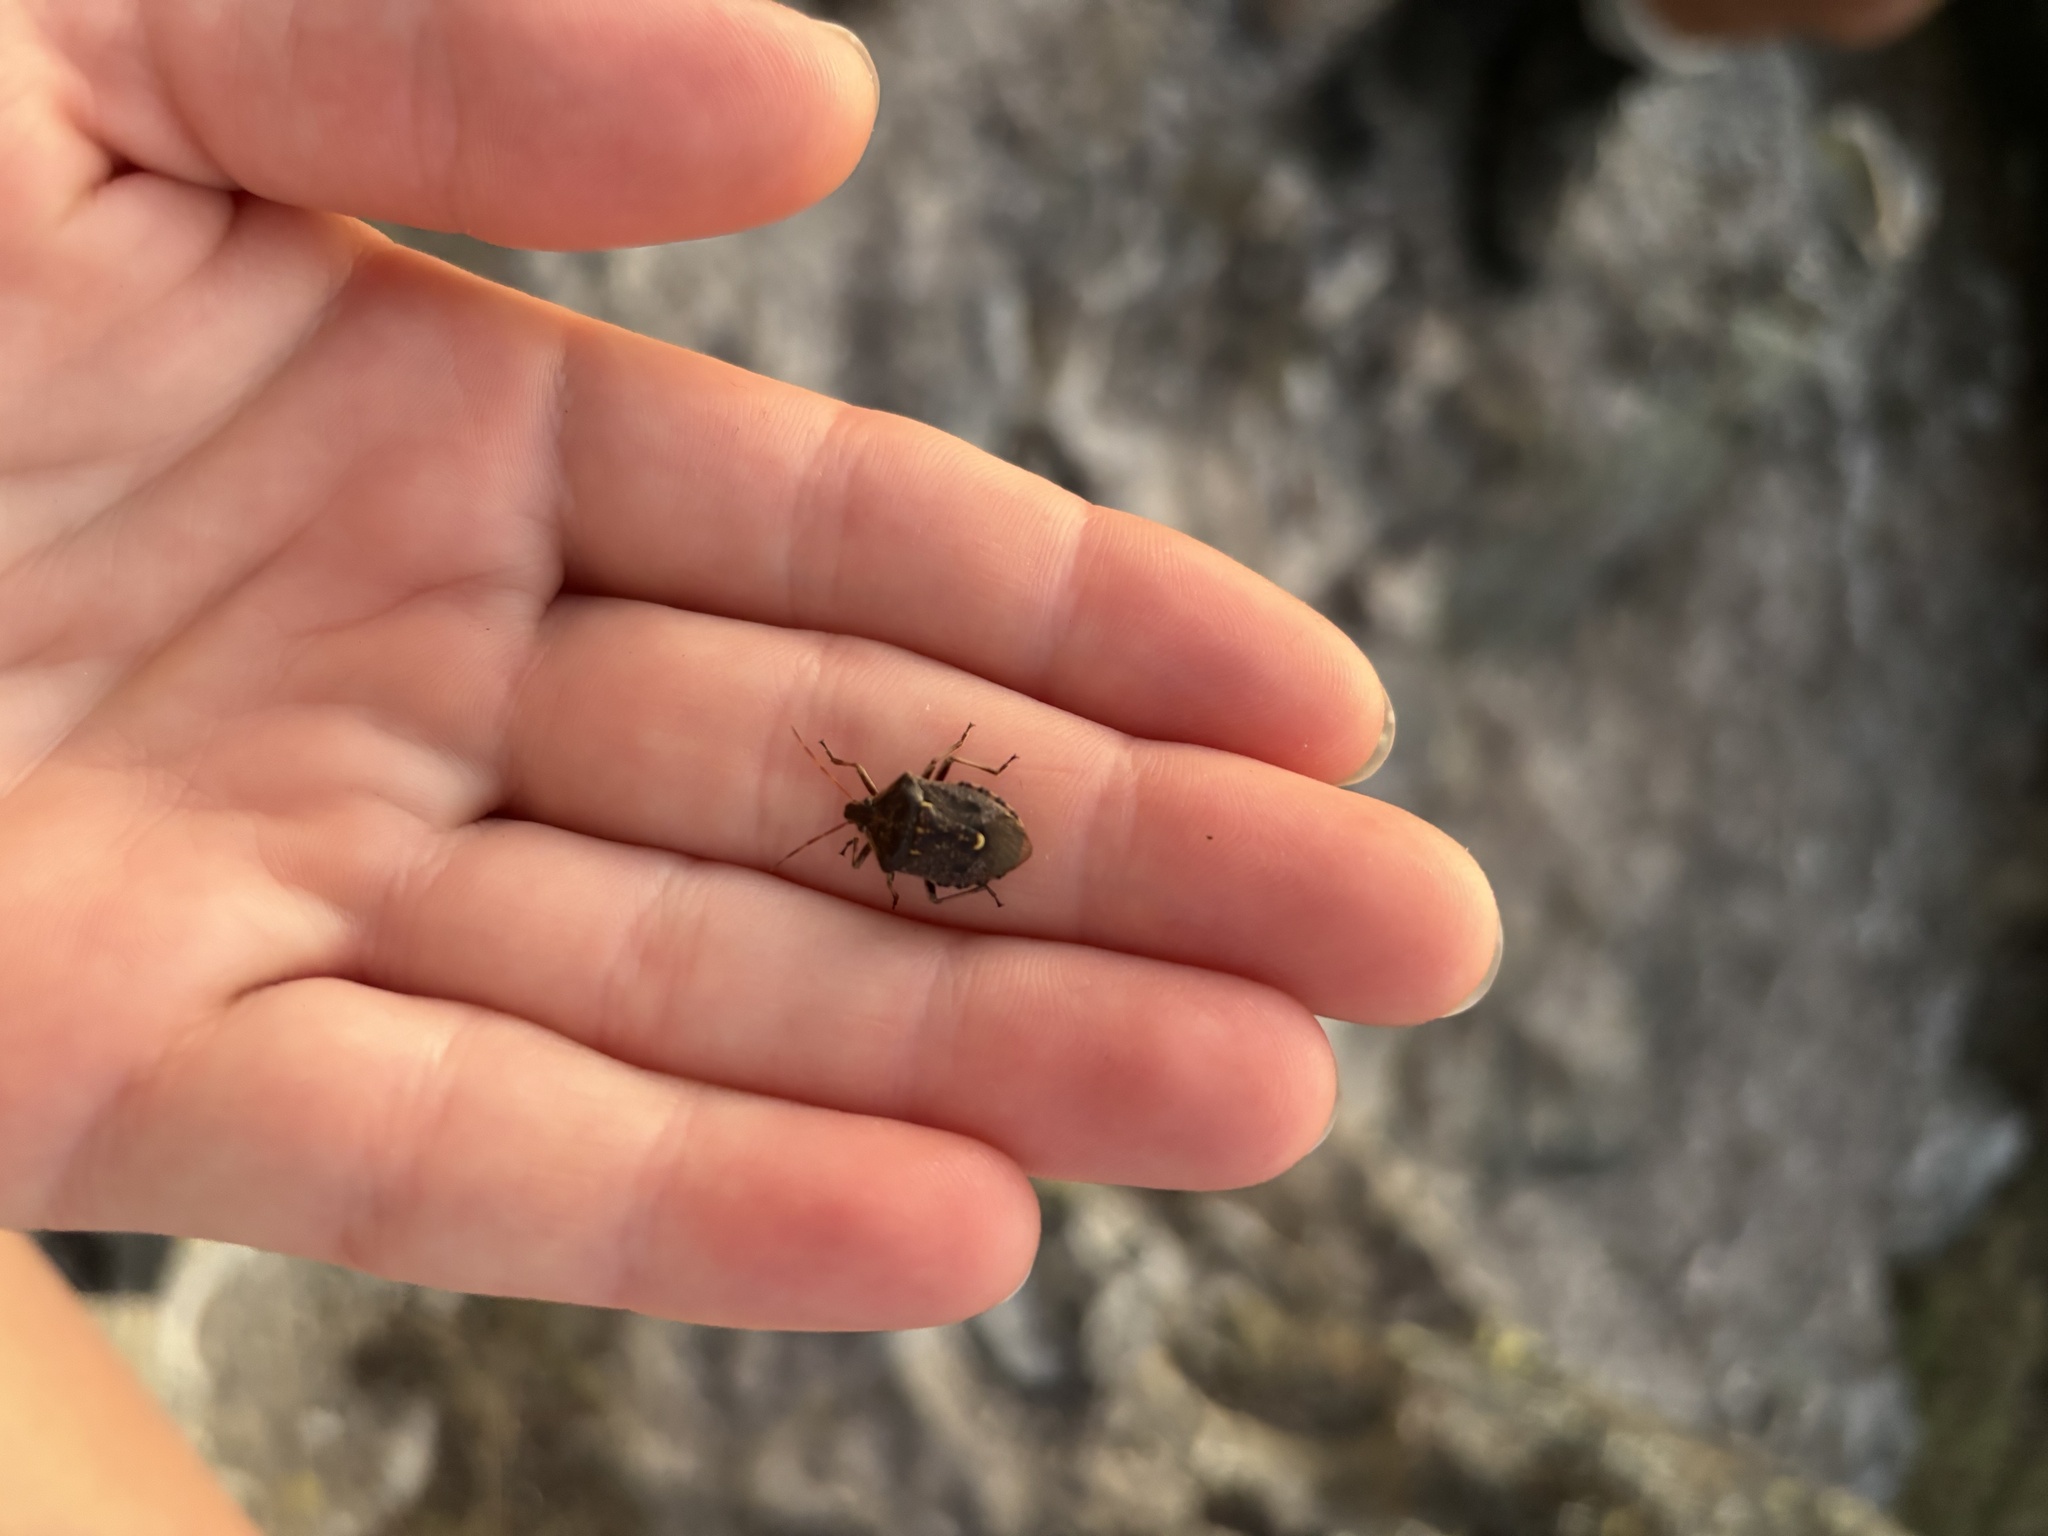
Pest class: stink_bug